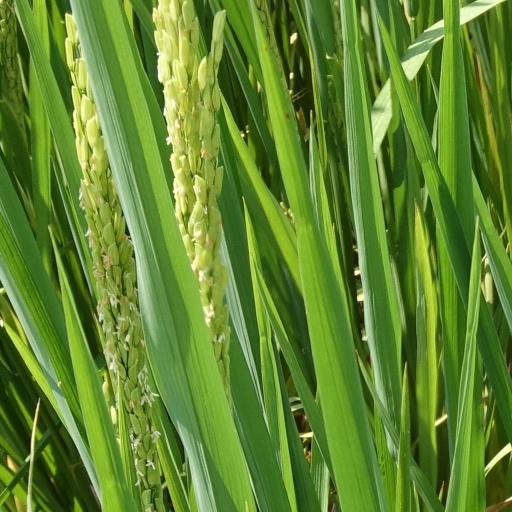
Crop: rice